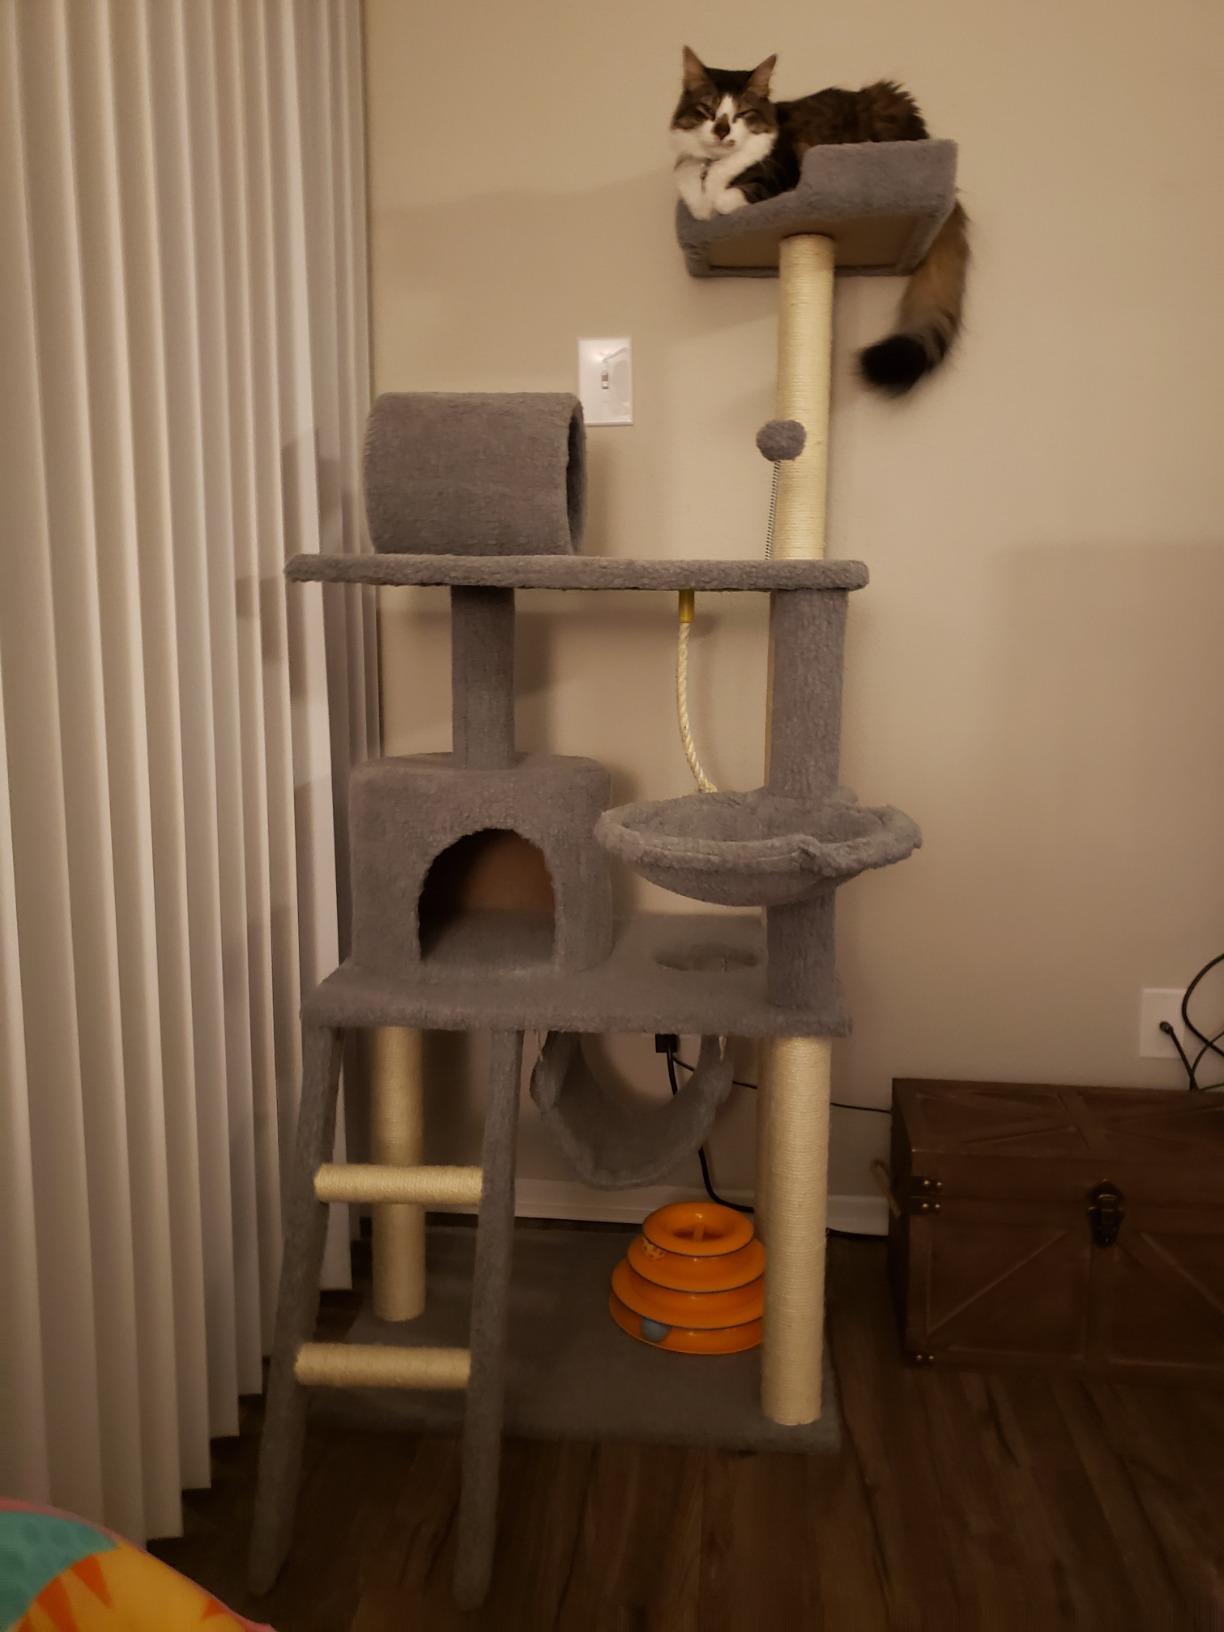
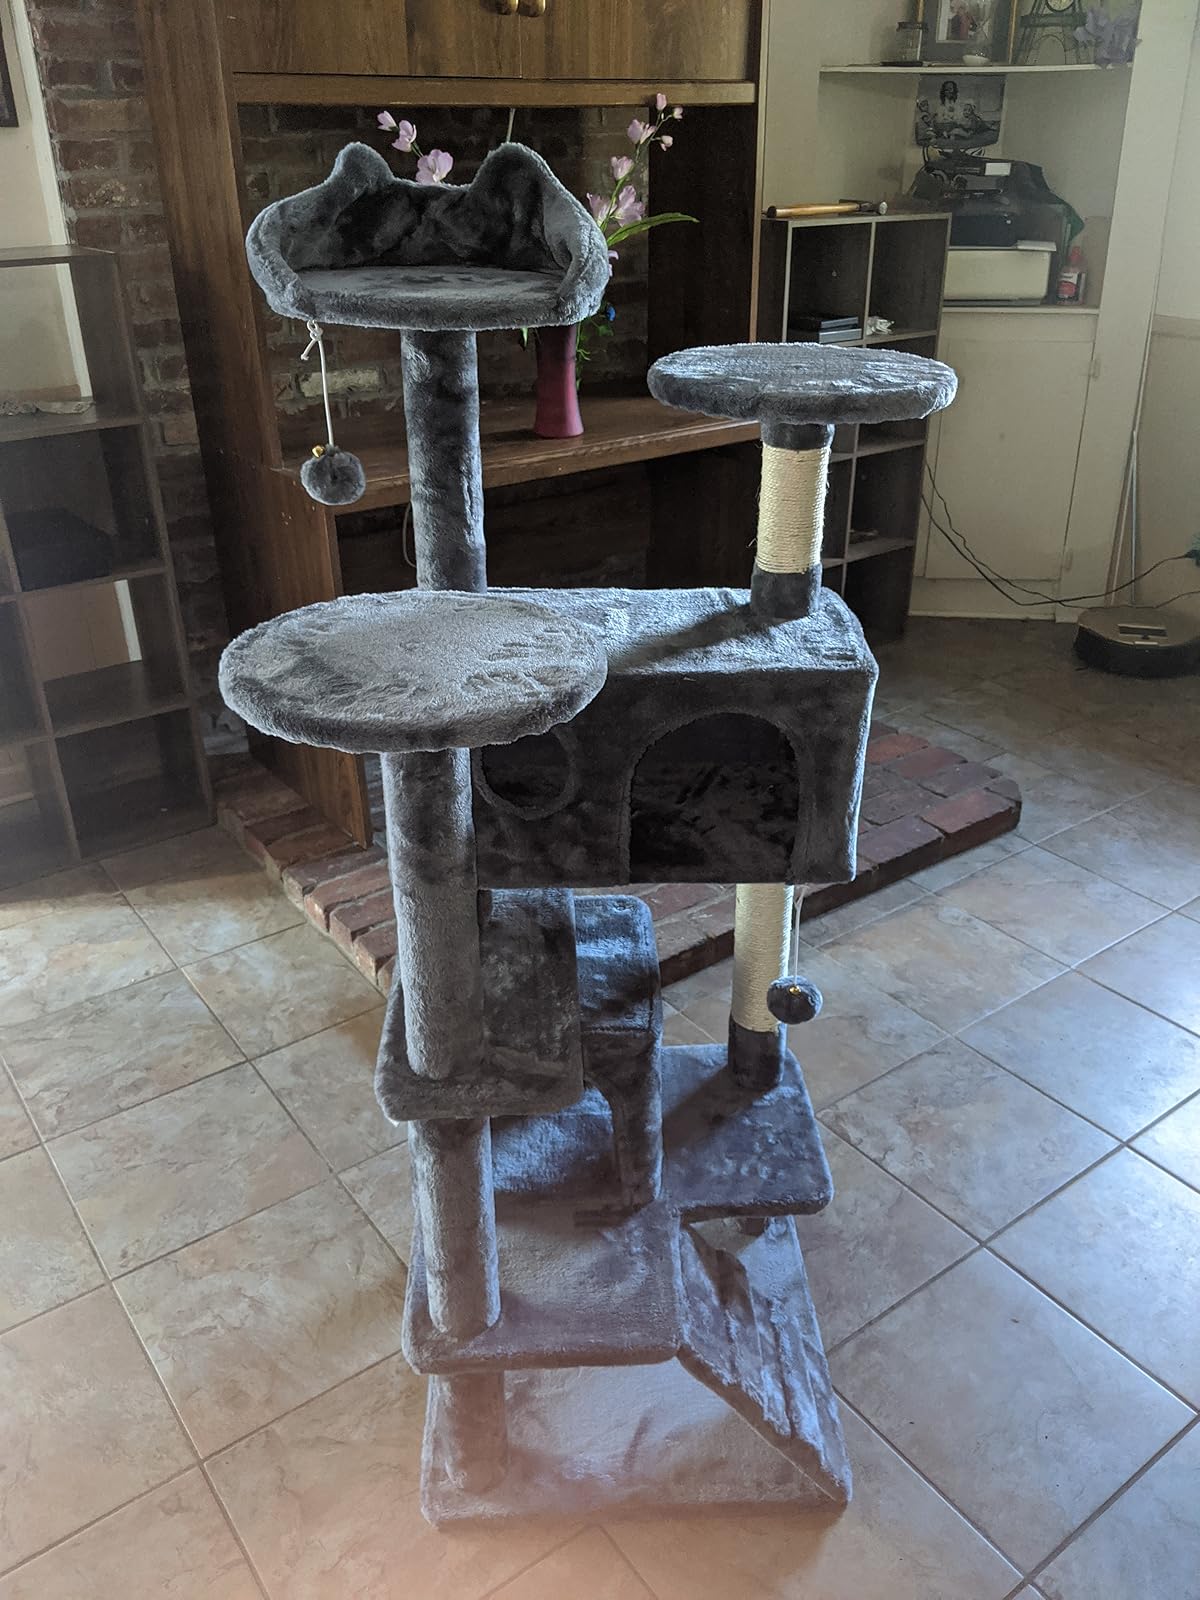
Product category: items_cat tree
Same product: no